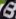
Number: 8